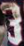
Number: 3